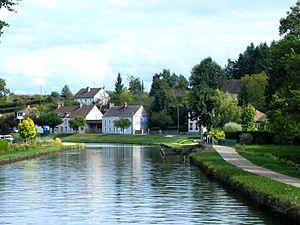
La Trézée est une rivière française des départements de l'Yonne et du Loiret, en Bourgogne-Franche-Comté et Centre-Val de Loire, et un affluent en rive droite de la Loire.
Ouzouer-sur-Trézée est une commune française, située dans le département du Loiret en région Centre-Val de Loire.